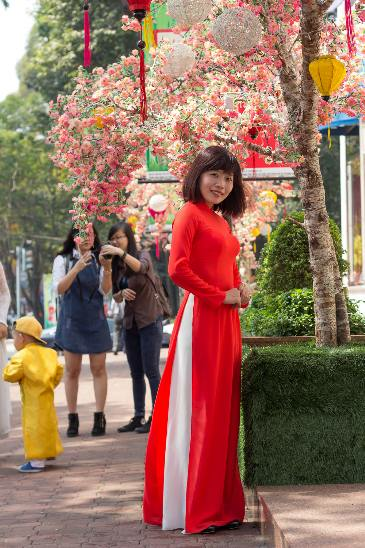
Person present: Yes